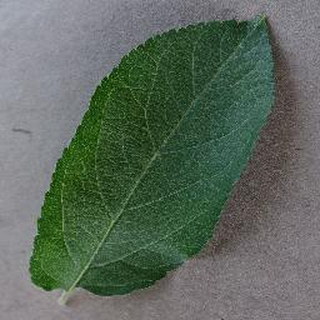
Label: healthy_apple